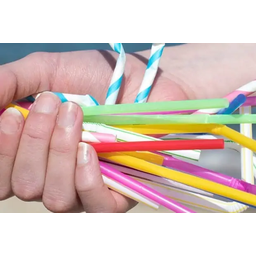
Label: plastic